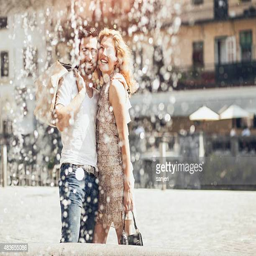
young cheerful couple shopping and walking by the street